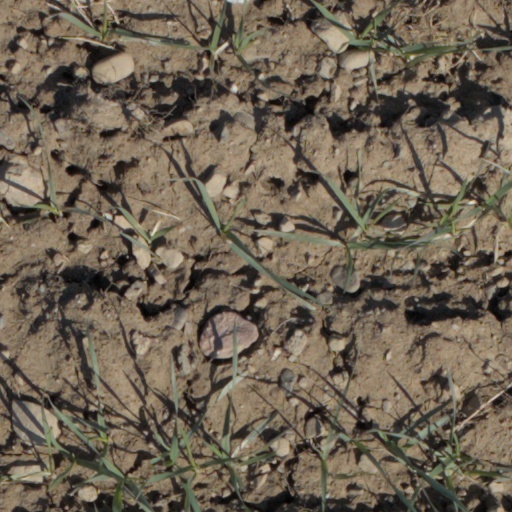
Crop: wheat